Kahayan Bridge

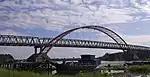
The bridge, as seen in 2013

The Kahayan Bridge is a bridge that divides the Kahayan River in Palangka Raya, Indonesia. The bridge is 640 meters long and 9 meters wide, consisting of 12 spans with a special span of 150 meters in the river shipping channel.